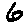
Label: 6